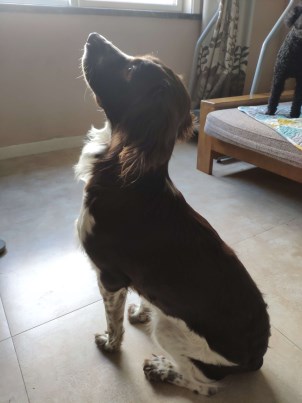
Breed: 276-n000112-English_springer